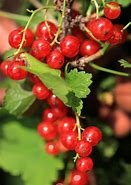
Label: redcurrant